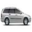
Label: automobile